Mayo Clinic Alix School of Medicine

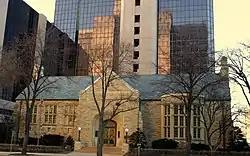
Mitchell Student Center in front of the Guggenheim Building

MCASOM has its administrative center and primary location at the Mayo Clinic in Rochester, Minnesota. It is the largest medical school campus in the United States, with 11.5 million square feet of medical and research space in a single location. Educational activities are based at the Mitchell Student Center and Guggenheim Building, particularly in the Kendall-Hench lecture hall. Students also attend classes and conduct laboratory exercises in the Stabile Building, which contains a state-of-the-art anatomy laboratory and a Multidisciplinary Simulation Center. The Plummer Building is home to the Mayo Clinic Libraries system—one of the largest medical libraries in the world—which offers students access to around 400,000 bound volumes and 4,800 medical and scientific journal subscriptions. The Gonda Building houses several seminar rooms and the Mayo Clinic Center for Innovation, a facility where students can develop ideas to improve health care alongside staff and entrepreneurs. The adjacent Mayo Building has a number of conference rooms used for small group exercises. Together, the Gonda and Mayo buildings comprise the core outpatient clinical practice facilities in downtown Rochester. The Mayo Clinic Hospital — Rochester provides extensive inpatient learning experiences for medical students with 2,059 licensed beds and 115 operating rooms across the Methodist Campus, Saint Marys Campus, and Mayo Eugenio Litta Children's Hospital.